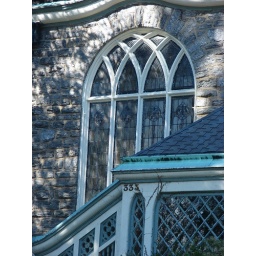
Beautiful and complex glass work in an old house in Philadelphia, PA